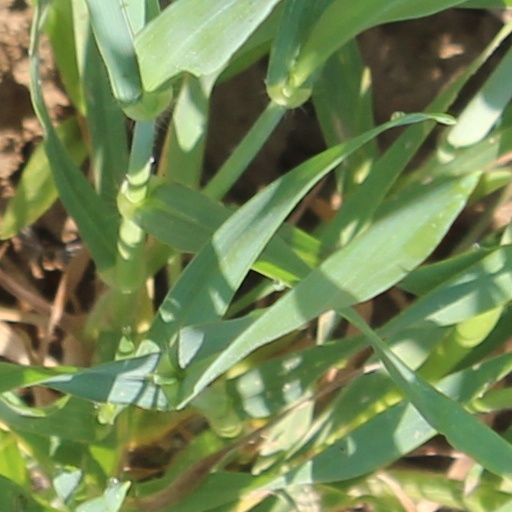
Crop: wheat